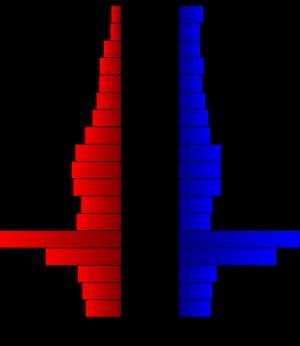
Le comté de Nodaway est un comté de l'État du Missouri aux États-Unis.